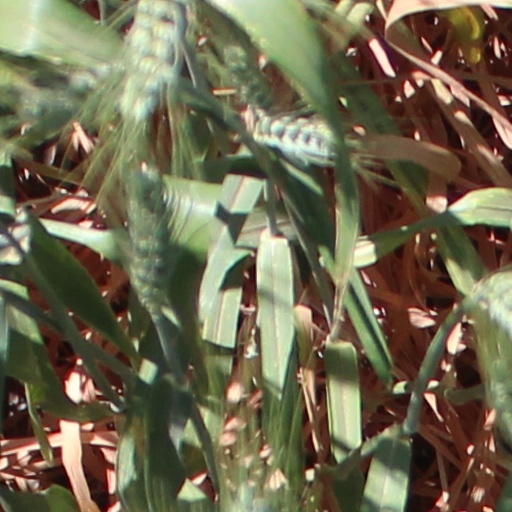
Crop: wheat